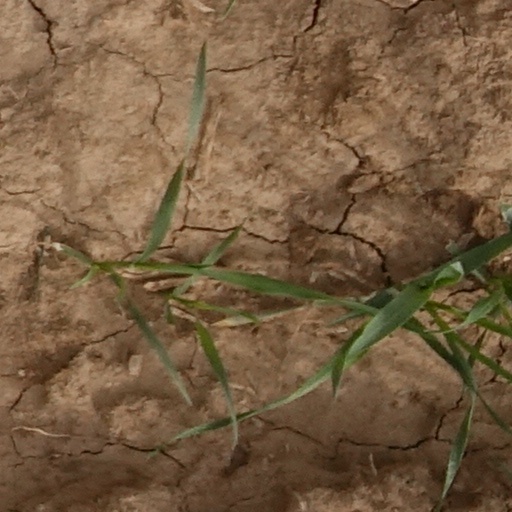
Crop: wheat